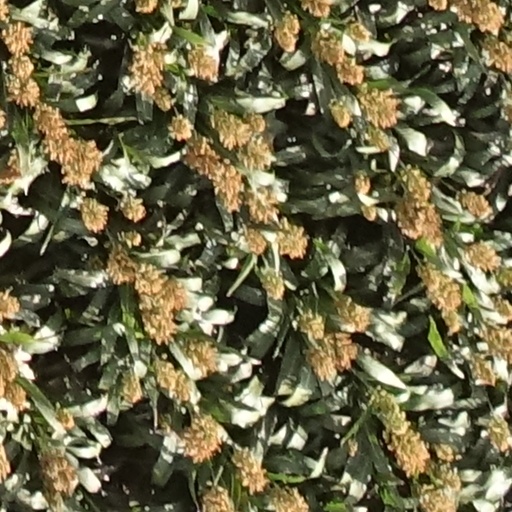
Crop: sorghum